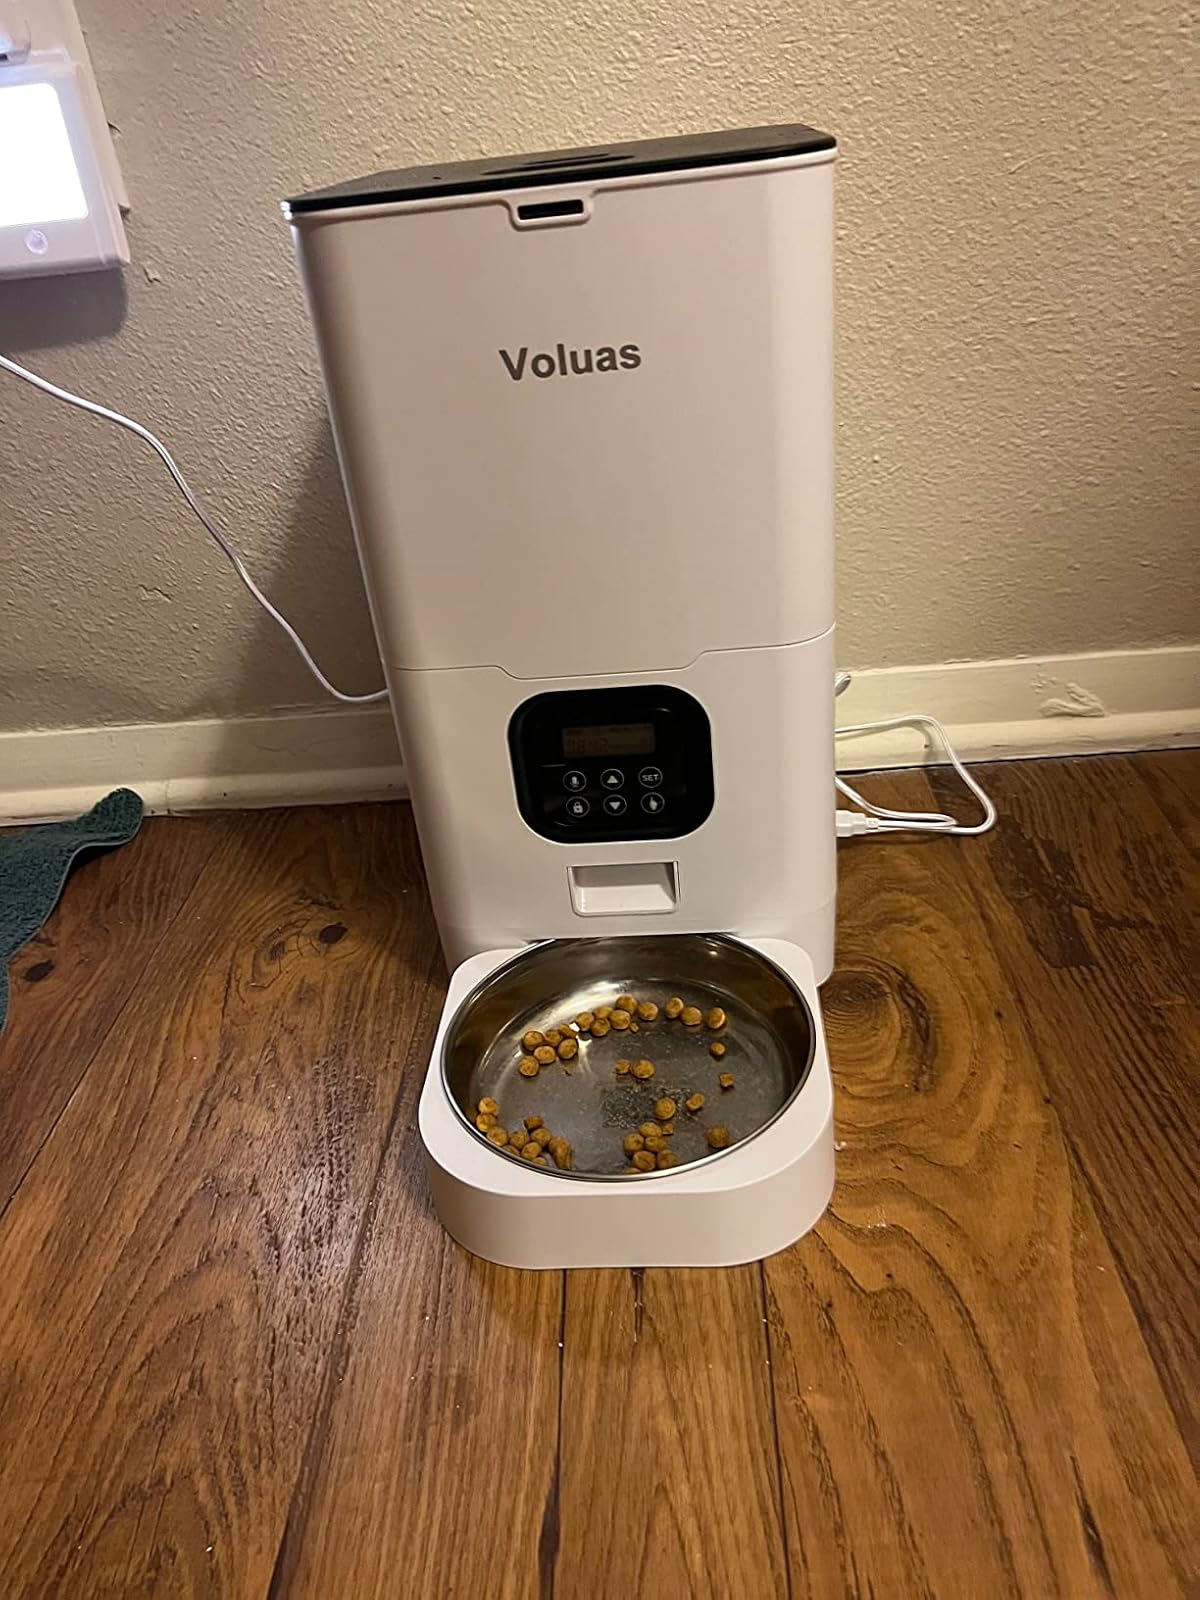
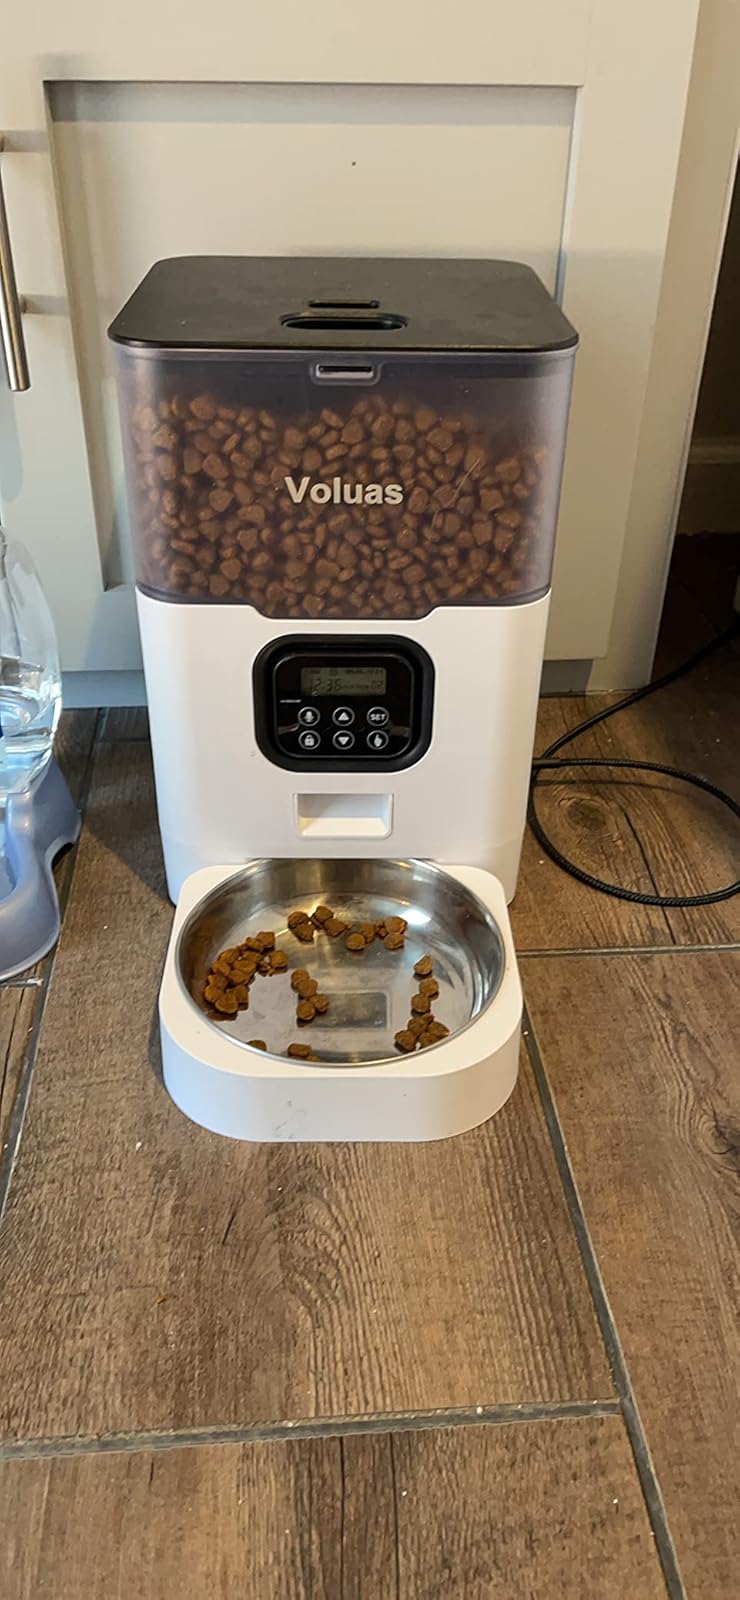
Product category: items_feeder
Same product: no